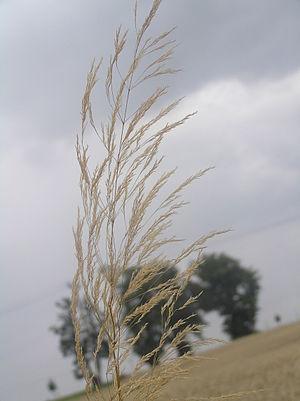
Cette liste de Tracheophyta de Bosnie-Herzégovine, ainsi que d’espèces introduites est un aperçu incomplet d’espèces de mousses, de fougères, de gymnospermes et d’angiospermes citées dans la littérature disponible en langues bosniaque, croate, serbe et serbo-croate. Cet aperçu n’inclue pas des espèces cultivées ni celles occasionnellement introduites.